Cactus (camera equipment brand)

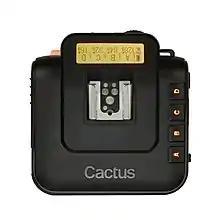
Cactus V6

Cactus has been manufacturing wireless flash triggers using radio signal since 2007 and has been focusing its research on cross-brand compatibility in radio flash triggering system. Its V4 wireless flash trigger and V5 wireless flash transceiver are both equipped with a multi-pin hotshoe and work with most of the portable flashes, but are not able to remote control power of the flashes. Until 2014, Cactus combined the proprietary electronic extensions of Nikon, Olympus, Panasonic and Pentax into a multi-brand hot shoe and released the V6 model with which the power of multi-brand flashes can be remotely controlled wirelessly.